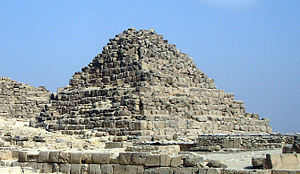
Henutsen
Henutsens pyramide i Giza
Henutsen var en oldegyptisk dronning, der tilhørte det fjerde dynasti. Hun var datter af faraoen Sneferu og levede omkring 2600-2500 f.v.t. Hun blev dronning, da hun giftede sig med sin ældre halvbror, Khufu, kendt under sit hellenske navn Keops.